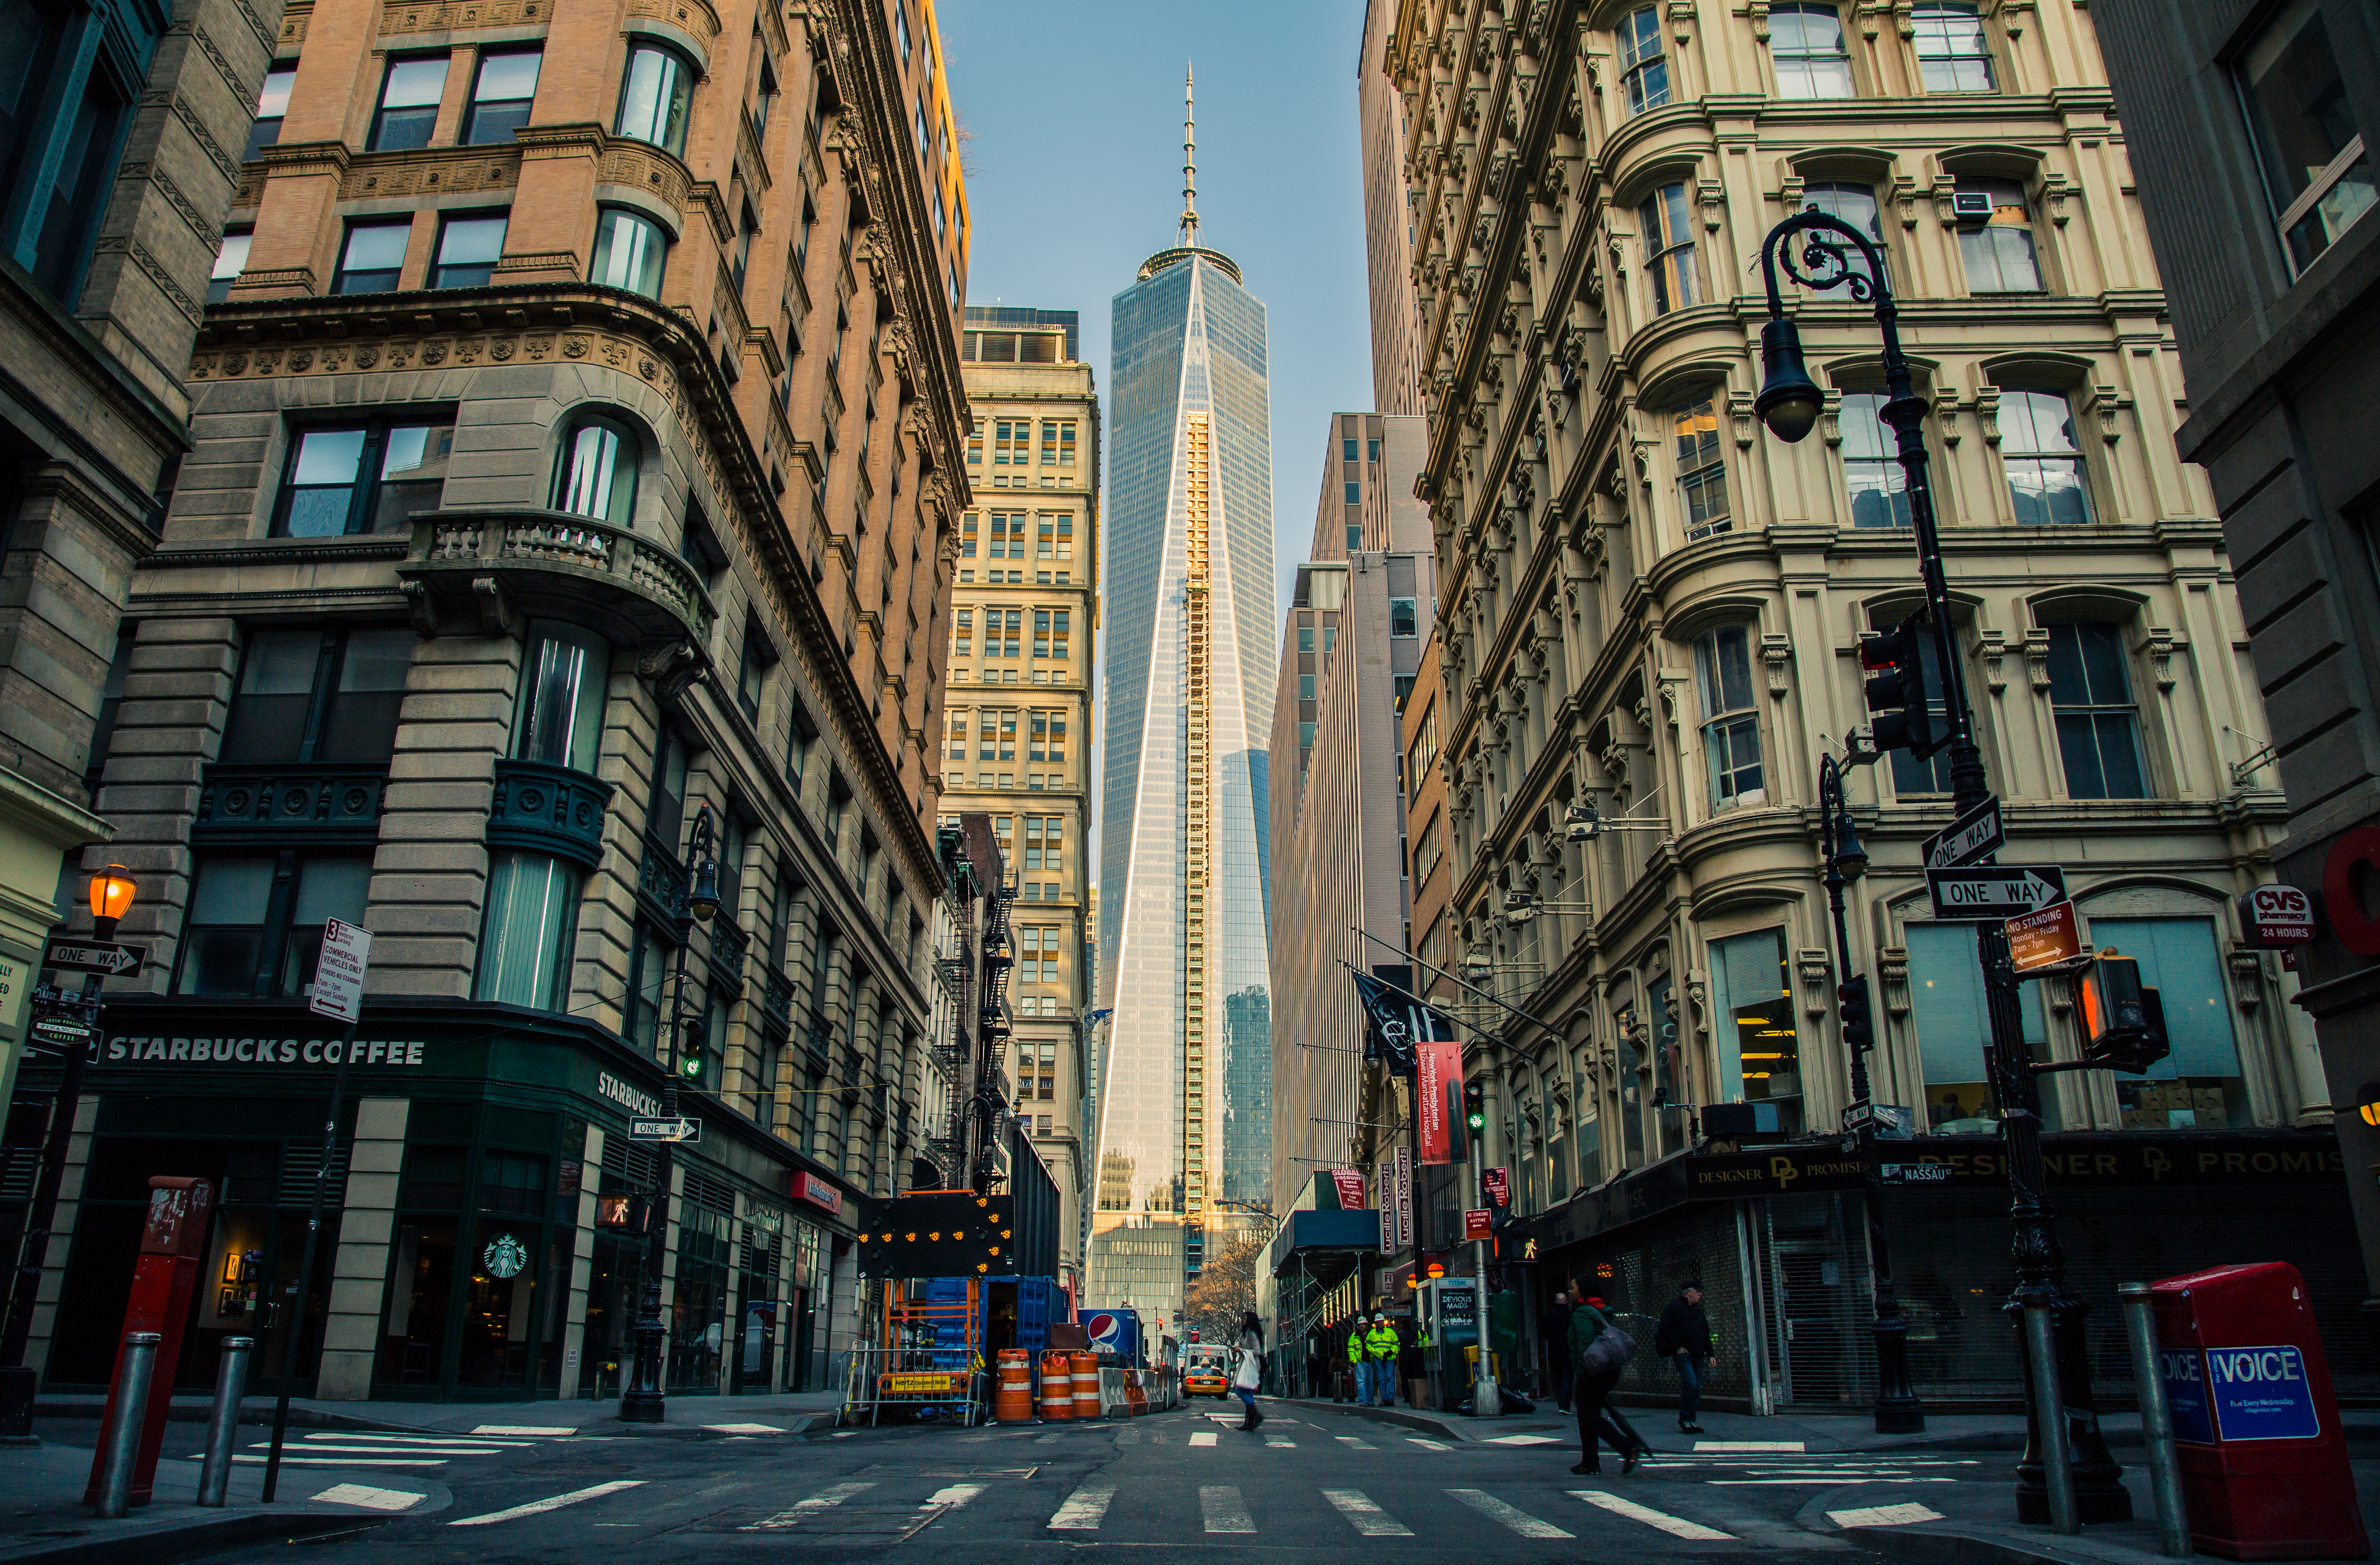
pedestrian, architecture, road, street, town, alley, city, skyscraper, urban, new york, manhattan, cityscape, downtown, usa, america, united states of america, landmark, facade, lane, buildings, infrastructure, metropolis, neighbourhood, one world trade center, urban area, human settlement, metropolitan area, 1 wtc, new york city wallpaper